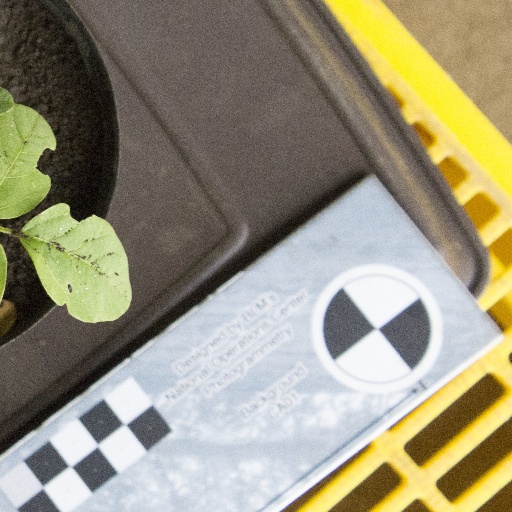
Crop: soybean